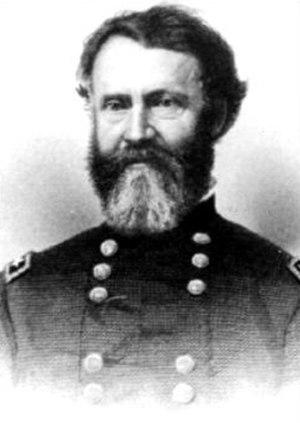
Le Commonwealth de la Virginie est une partie importante des États Confédérés durant la guerre de Sécession. En tant d'État esclavagiste, la Virginie, convoque une convention de l'État pour faire face à la crise de la sécession qui s'ouvre le 13 février 1861, une semaine seulement après la formation de la Confédération par les sept États sécessionnistes. La convention délibère pendant plusieurs semaines, avec une prééminence des délégués de l'Union, et ne vote pas une motion en faveur de la sécession le 4 avril 1861. L'opinion évolue après le 15 avril 1861, lorsque le président des États-Unis Abraham Lincoln lance un appel pour lever des troupes de tous les états, encore dans l'Union en réponse à la prise du fort Sumter par la Confédération. Le 17 avril 1861, la convention de Virginie vote pour déclarer la sécession de l'Union, dans l'attente de la ratification de cette décision par les électeurs.
Alexander Brydie Dyer est un soldat américain au cours de plusieurs guerres du XIXᵉ siècle, servant notamment en tant que général et chef de l'ordonnance dans l'armée de l'Union pendant la guerre de Sécession.